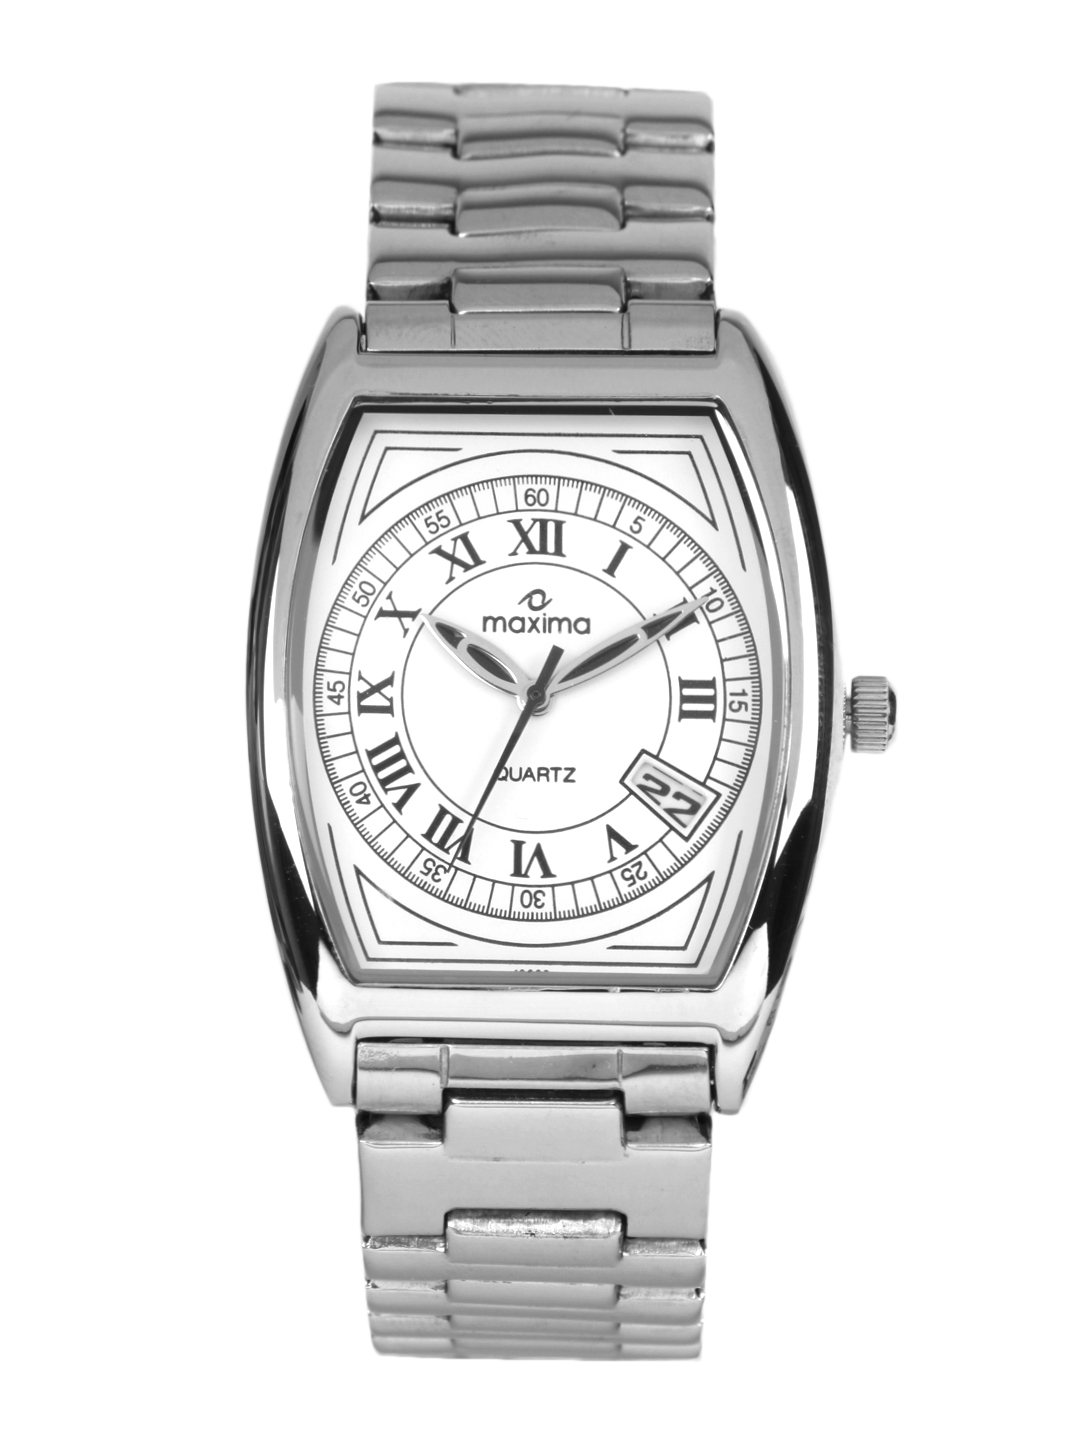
Maxima Men White Dial Watch
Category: Accessories / Watches / Watches
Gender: Men
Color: White
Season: Winter 2016
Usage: Casual